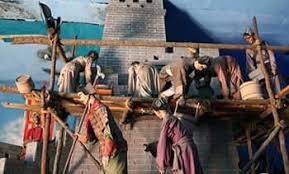
Landmark: Great Wall of China